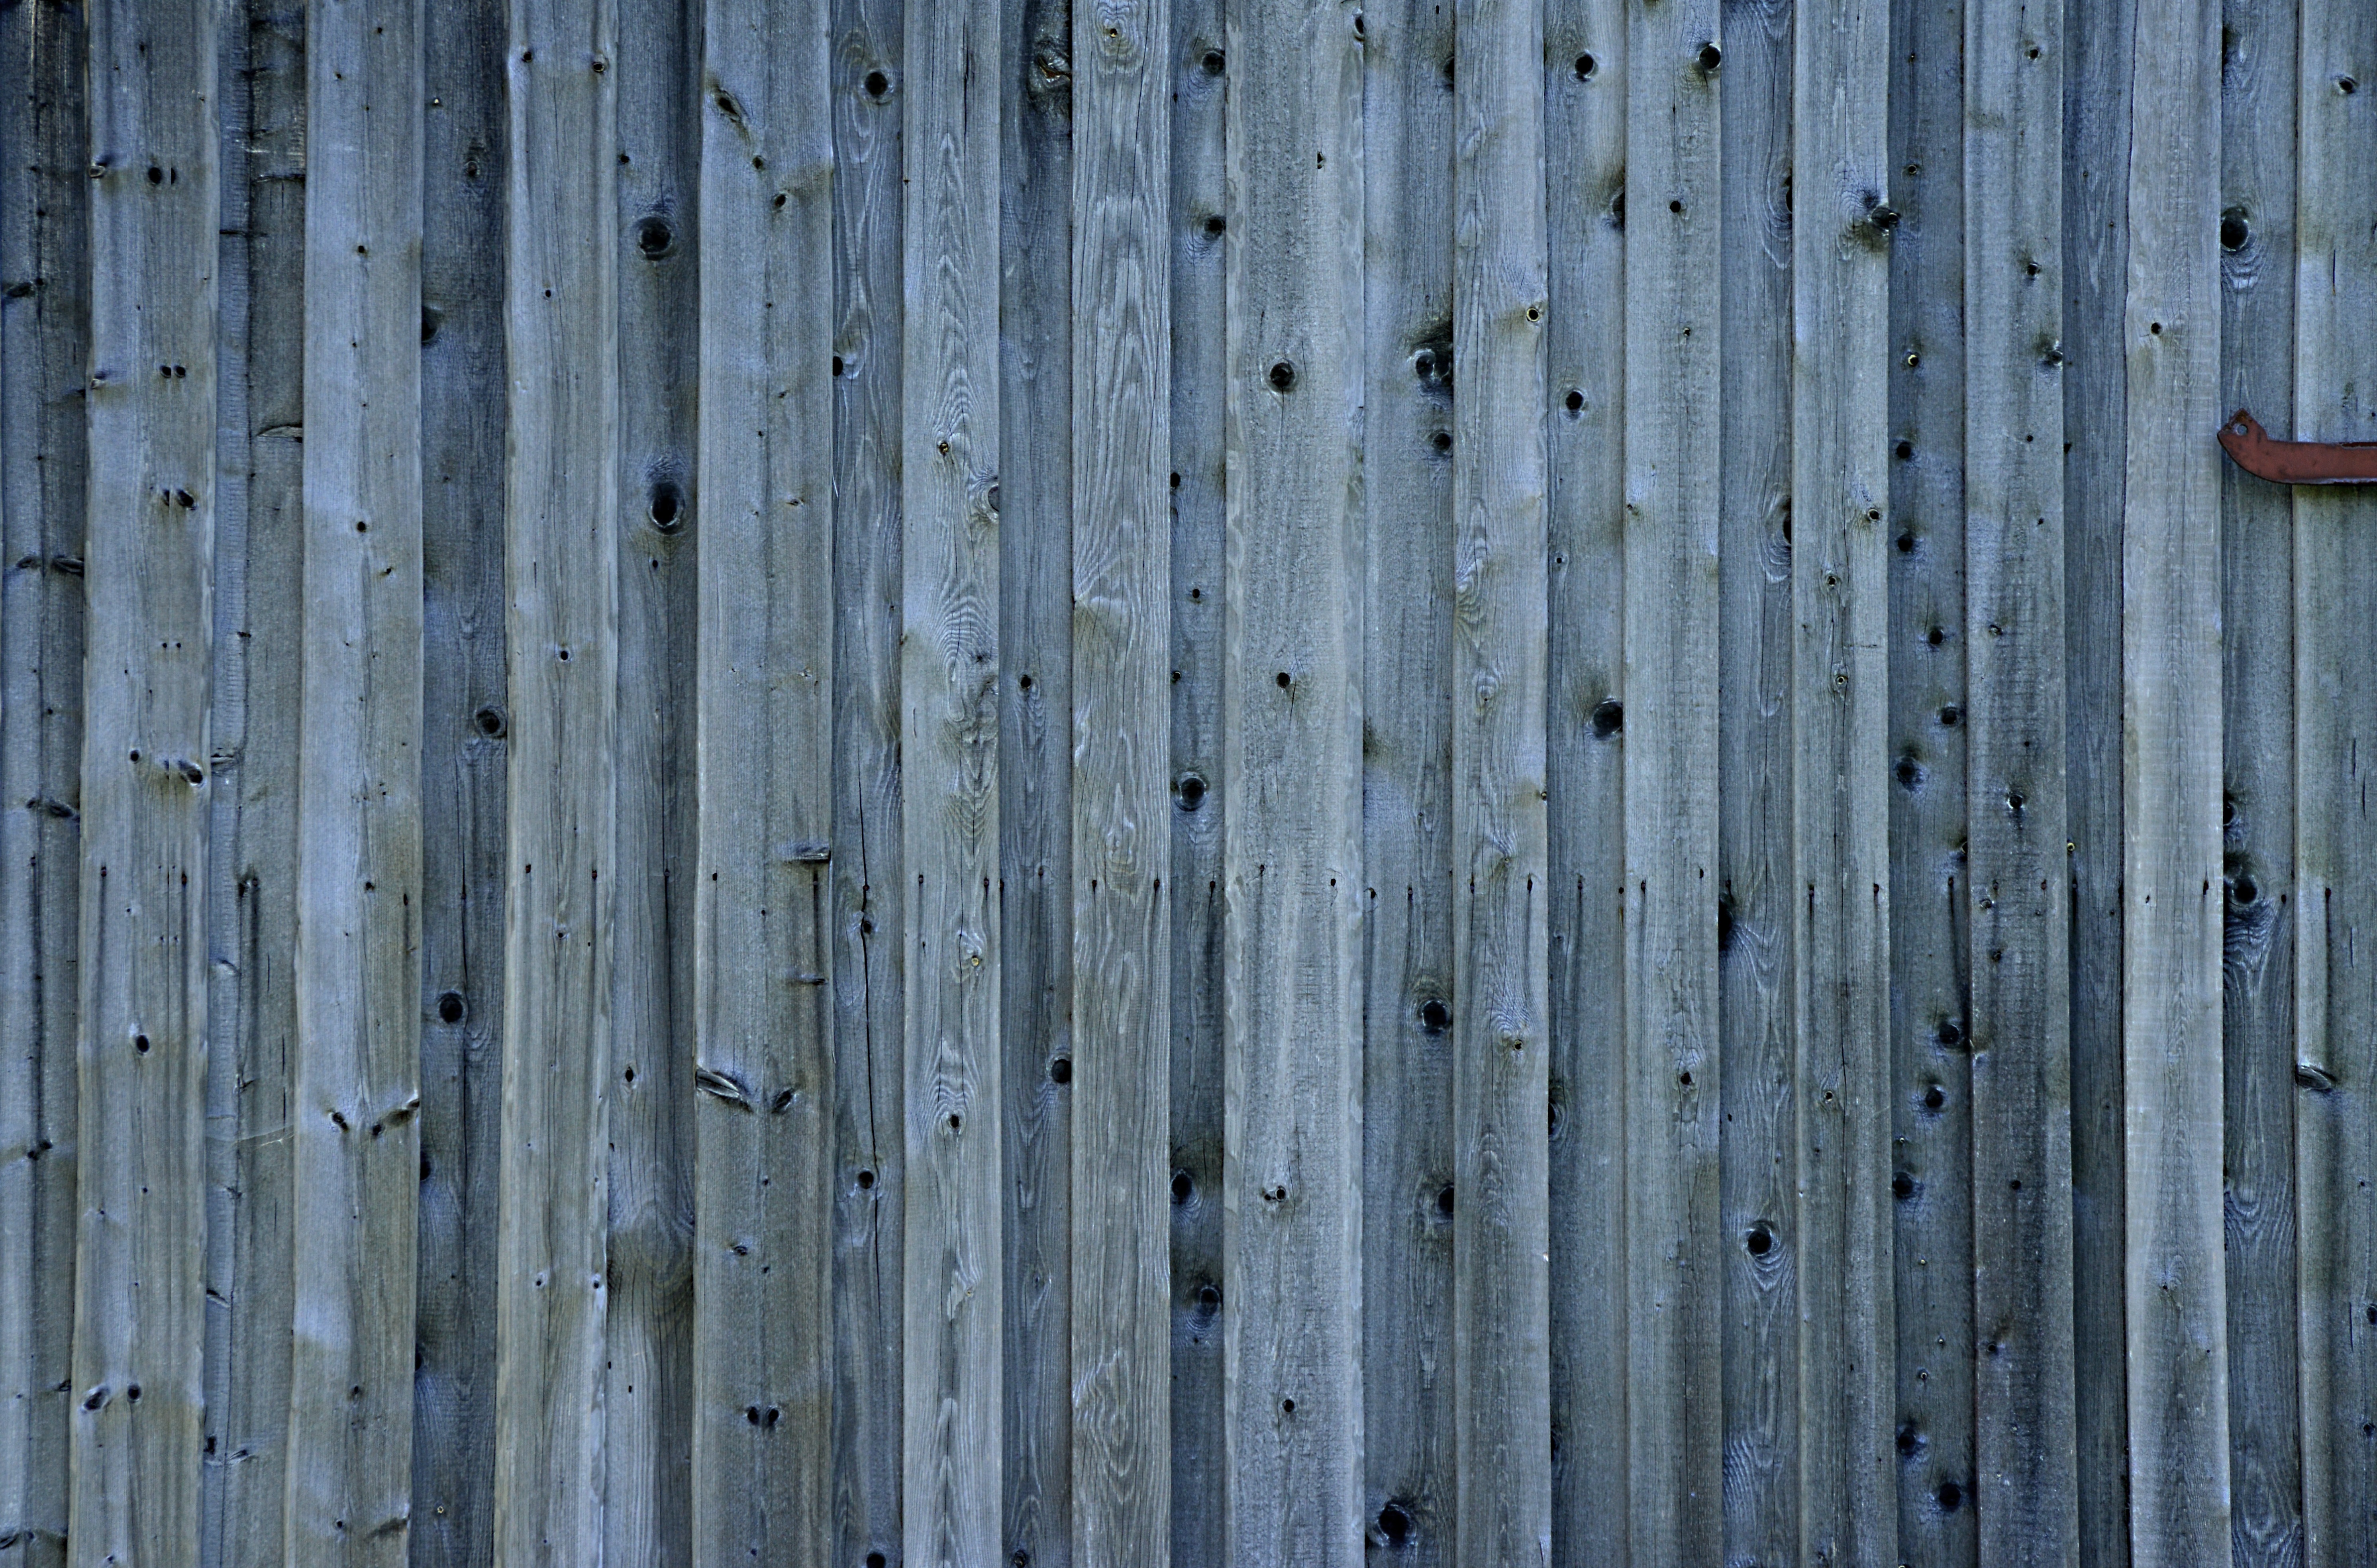
wood, texture, floor, wall, line, collection, blue, material, background, design, boards, vertical, graphic, material collection, wall boards, wood grain, outdoor structure